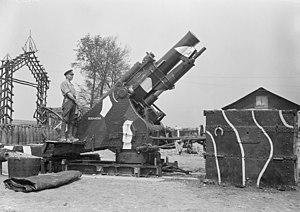
Querrieu est une commune française située dans le département de la Somme, en région Hauts-de-France.